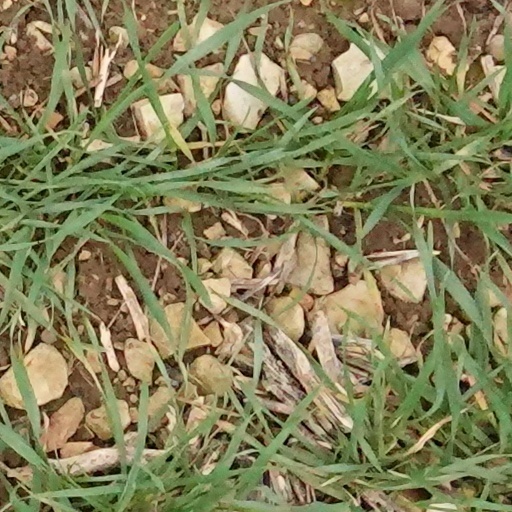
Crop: wheat